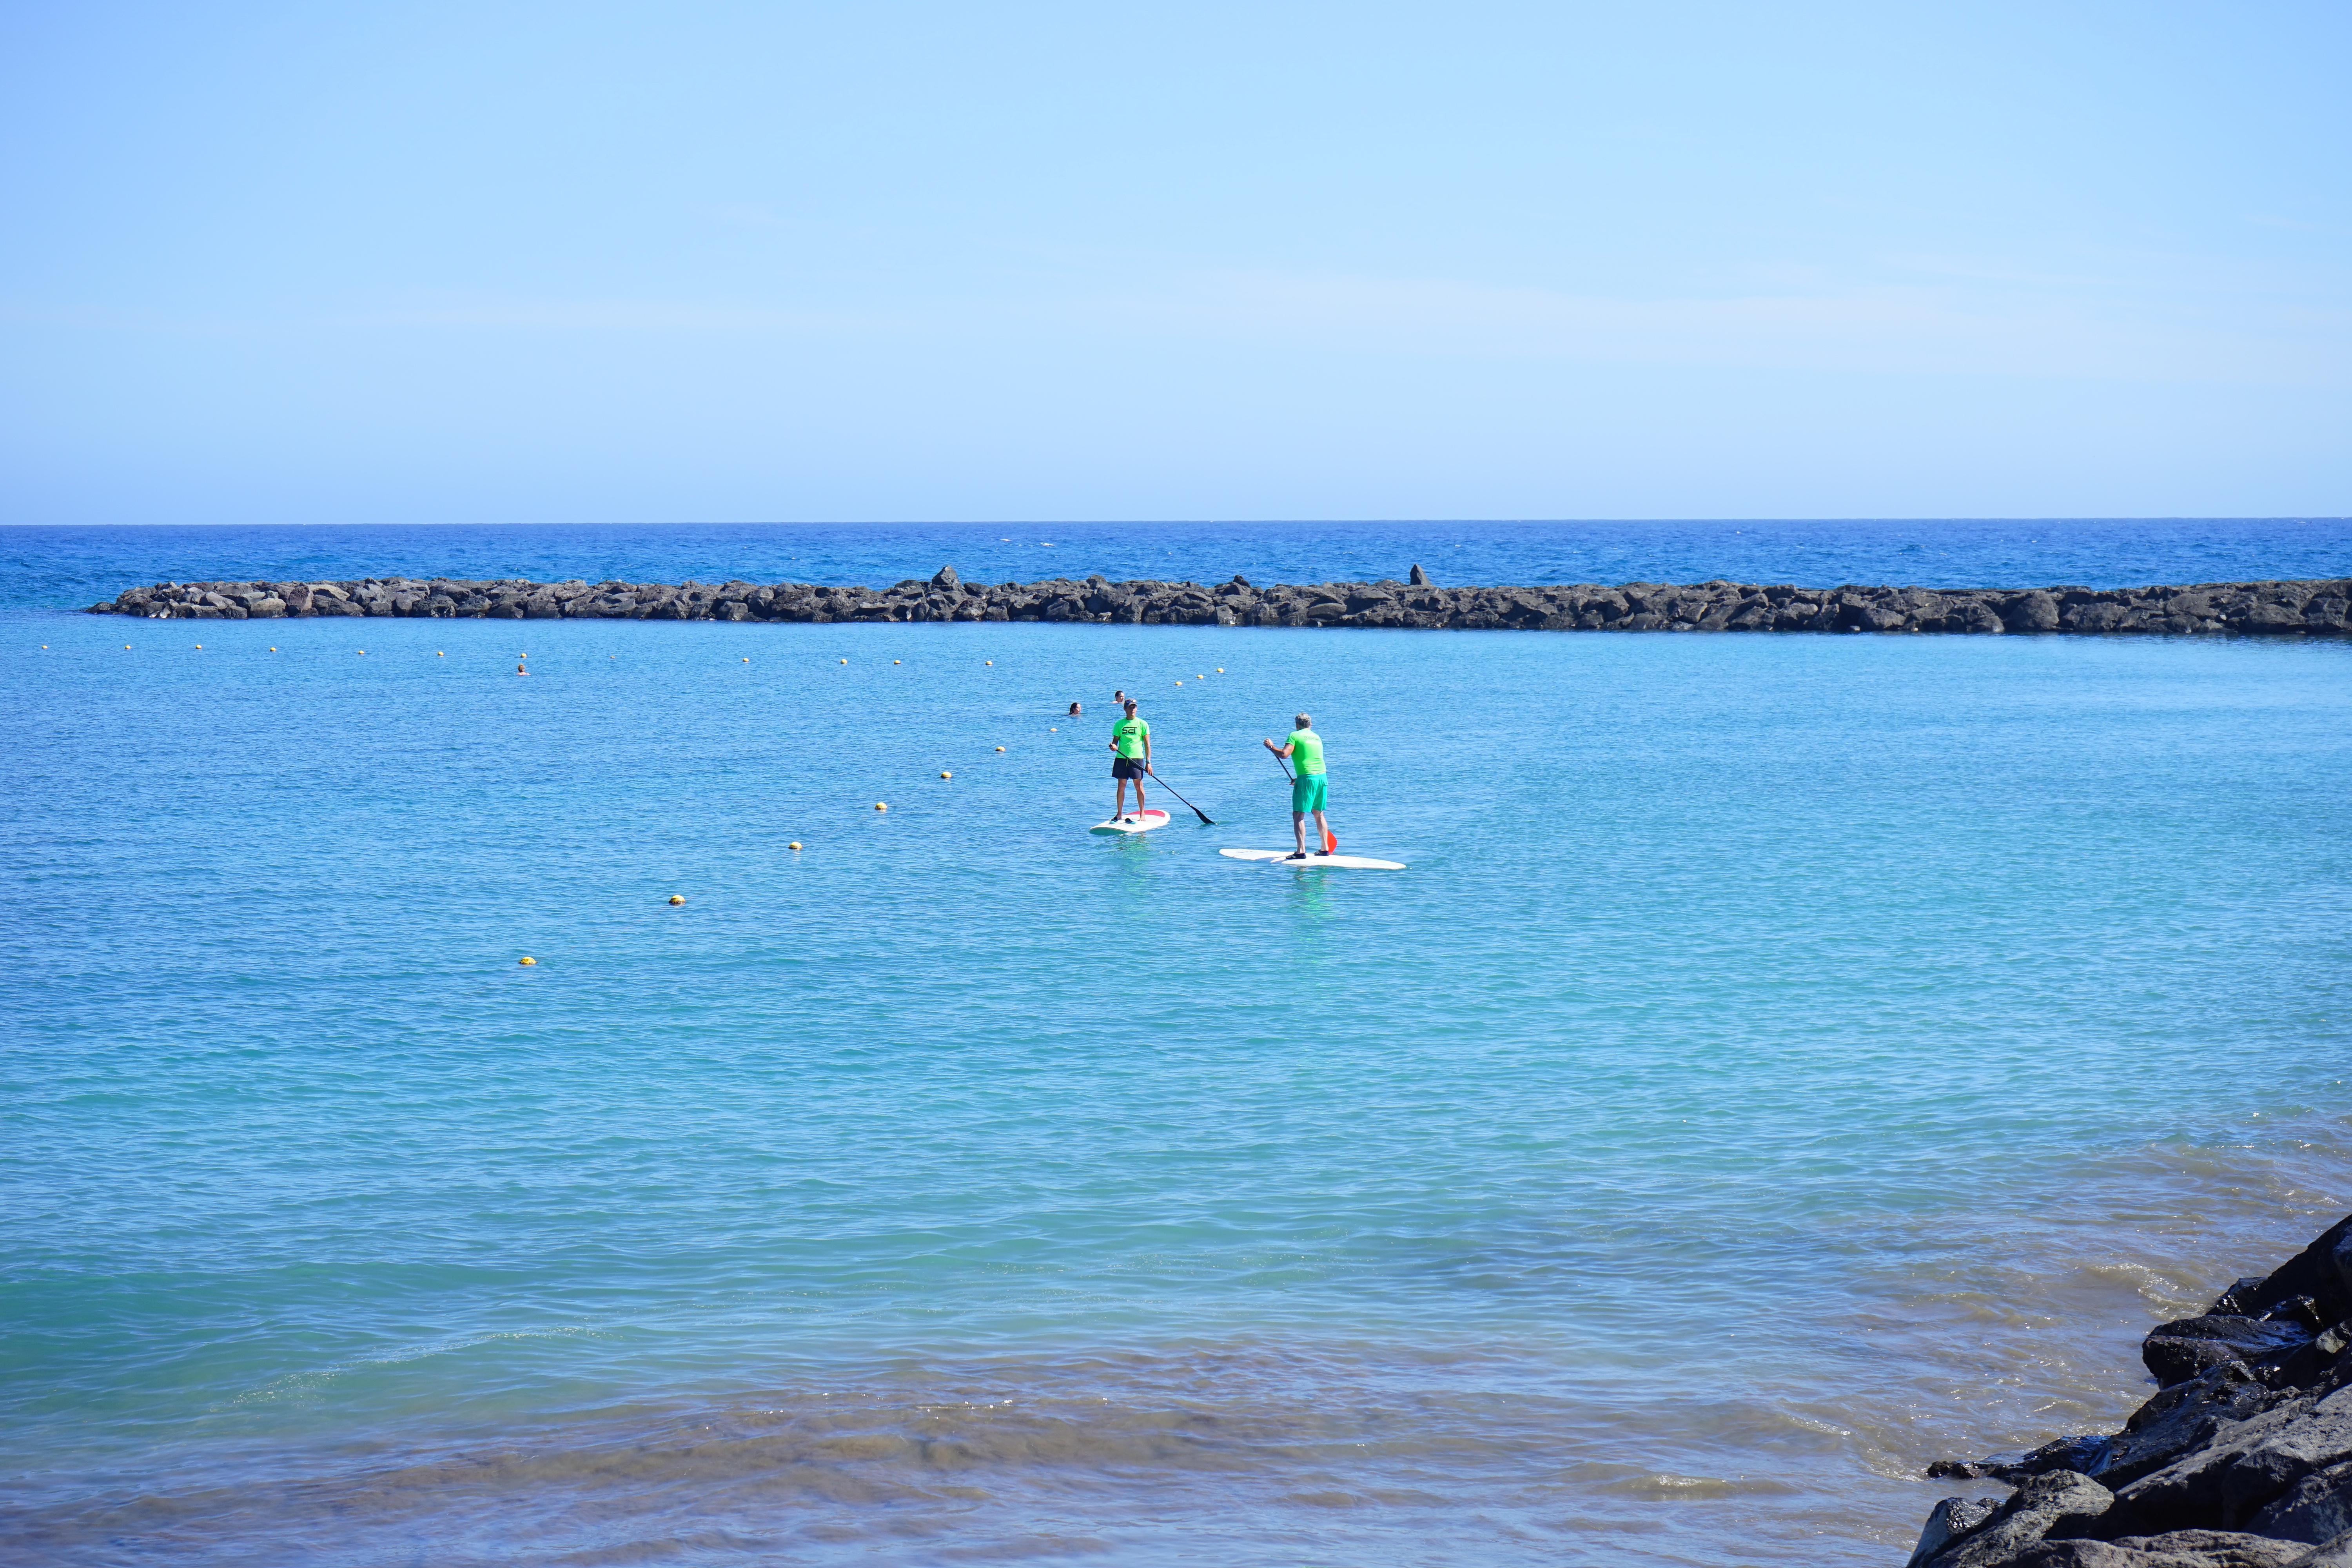
beach, sea, coast, water, ocean, horizon, shore, wave, vacation, paddle, vehicle, surfboard, bay, boating, sup, cape, water sports, stand paddle, stand up paddling, paddle surfing, water sports enthusiasts, stand up paddle surfing, wind wave, beach boy surfing